2022 AFL Women's season 7 Grand Final

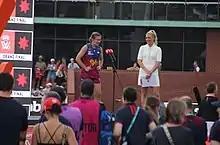
Shannon Campbell accepting the medal for her best on ground performance

Brisbane Lions defender Shannon Campbell was awarded the medal for the best player on the ground. Campbell was the first player from a losing AFL Women's Grand Final team to win the award, which was presented by AFL Commissioner Simone Wilkie.